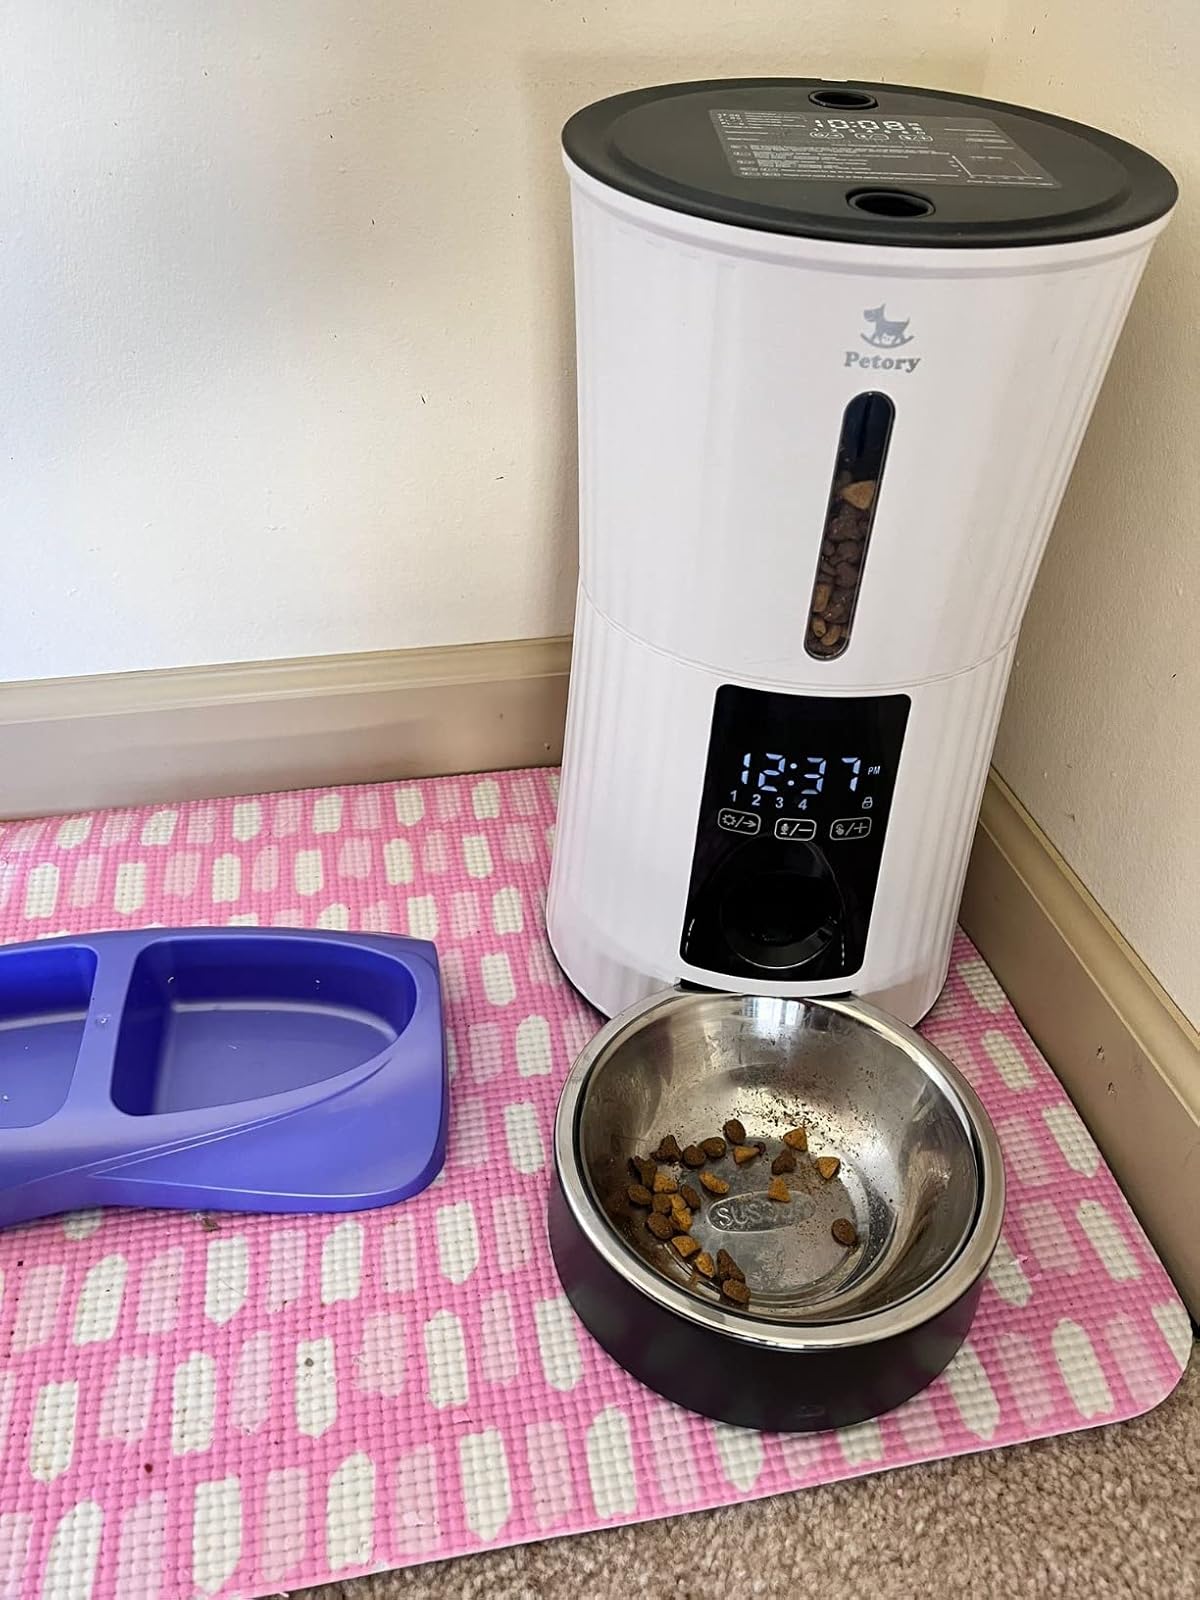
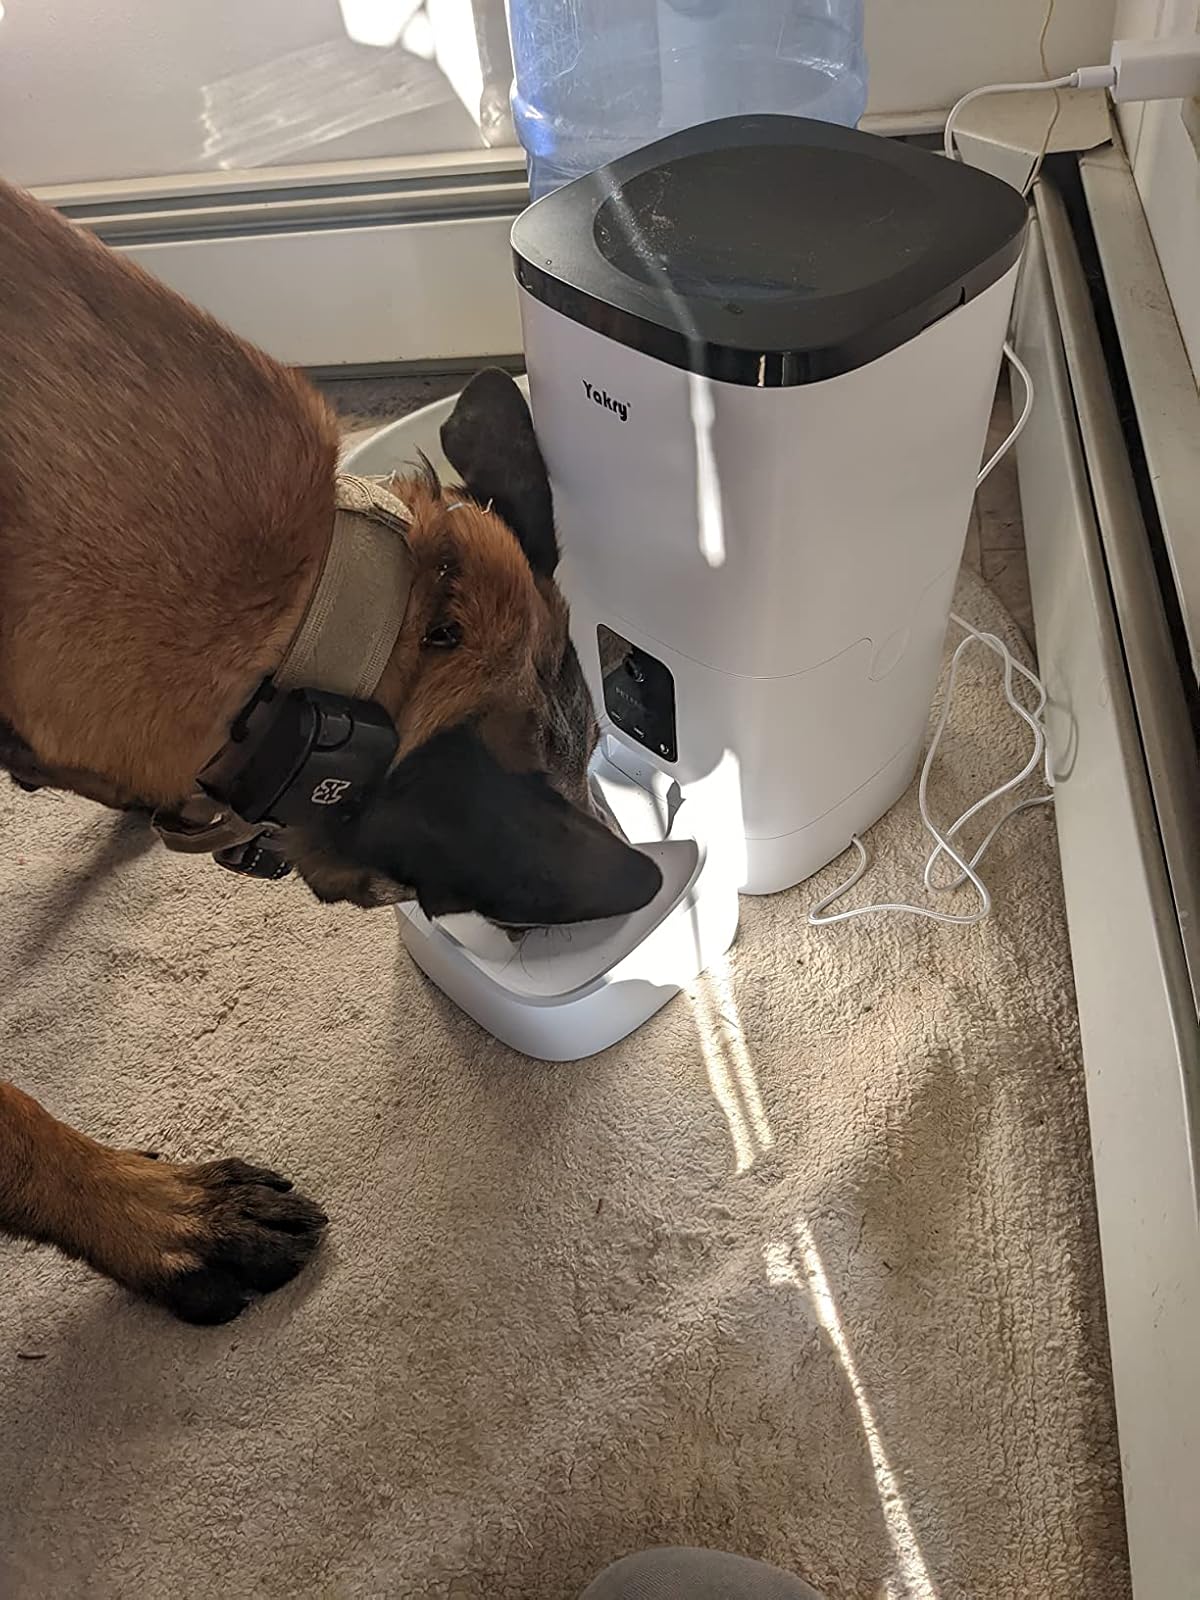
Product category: items_feeder
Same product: no